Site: brandenburg
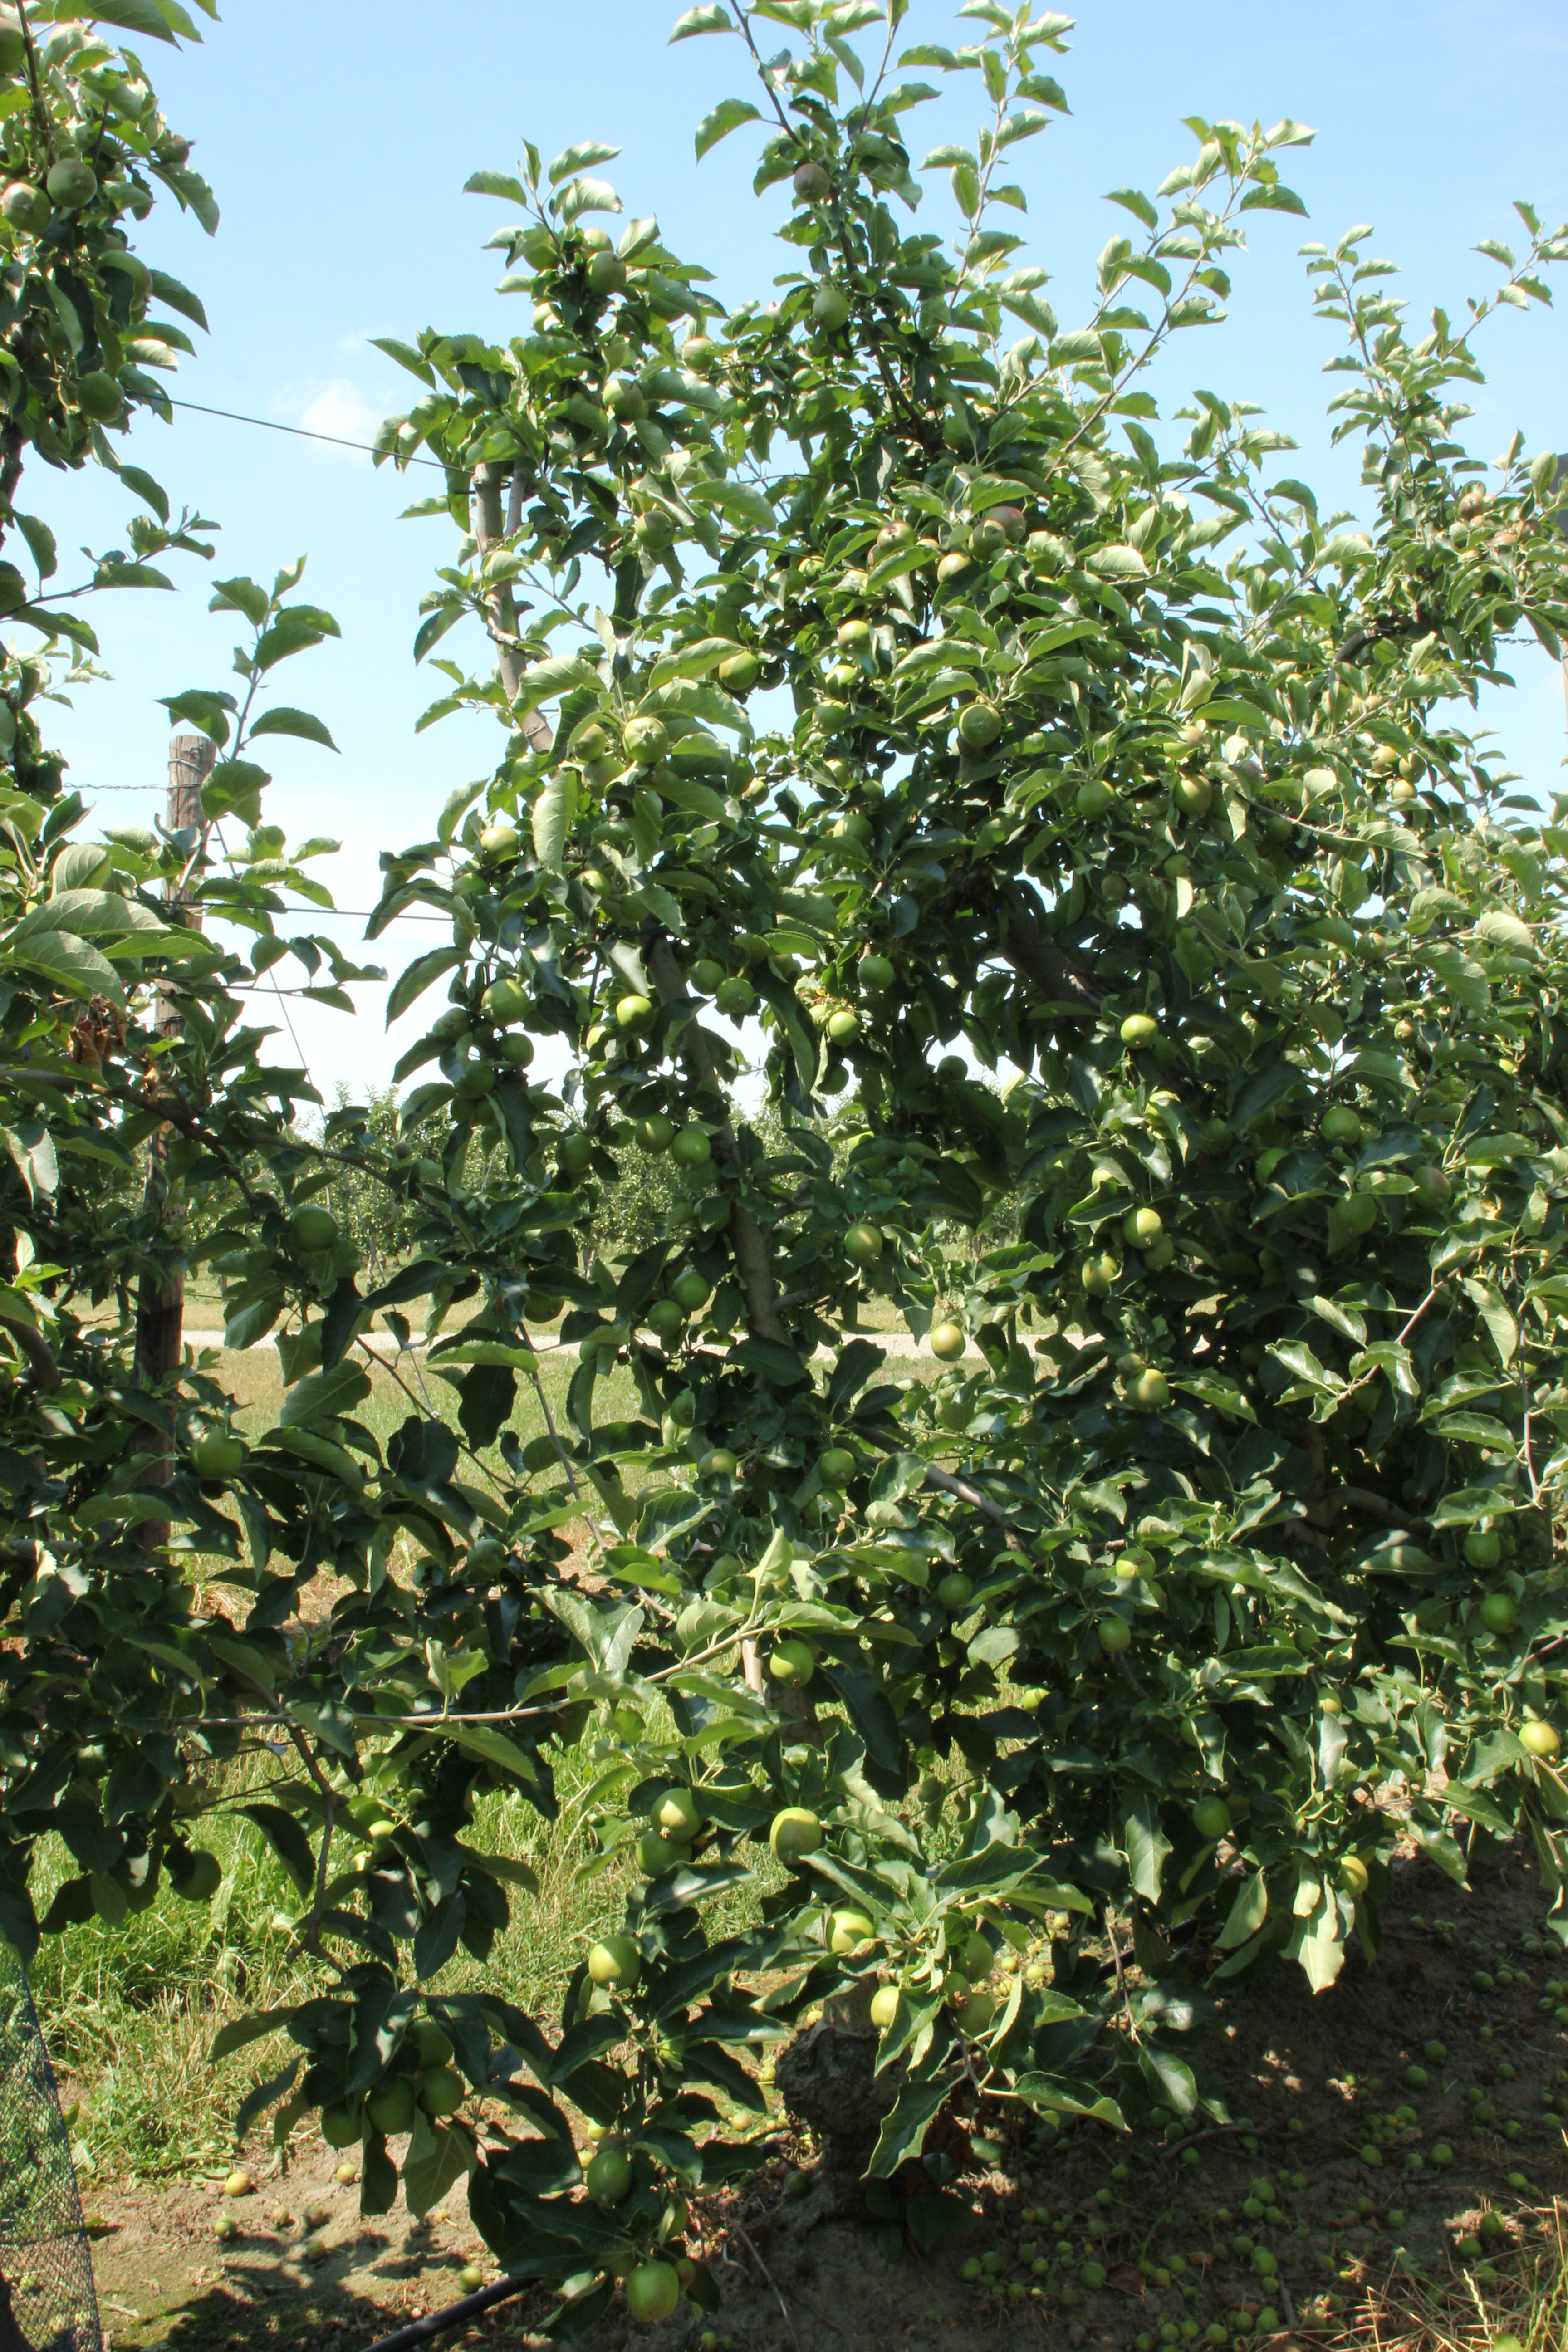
Growth stage (BBCH 74): Development of fruit